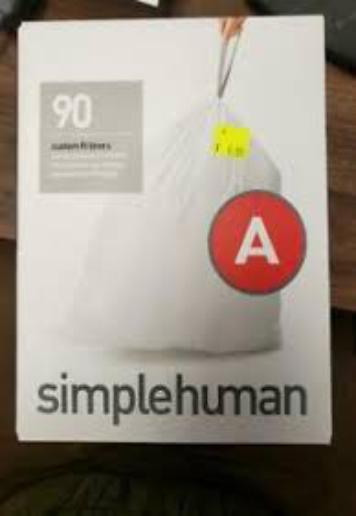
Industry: Necessities